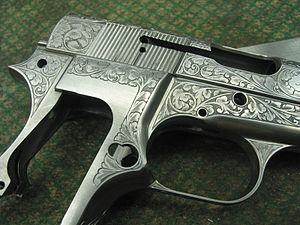
Pistolet FN Browning(Belgique), gravure d'art sur la carcasse d'un GP35.
Herstal — anciennement Héristal et en wallon Hèsta — est une ville francophone de Belgique située en Région wallonne dans la province de Liège.
La FN Herstal, connue sous le nom de Fabrique Nationale ou simplement FN, est une fabrique d'armes belge établie à Herstal, près de Liège en Belgique. La FN Herstal fait partie du Herstal Group dont l'actionnaire unique est la Région wallonne. Le Groupe Herstal possède également les sociétés américaines Repeating Arms Company et Browning Arms Company.